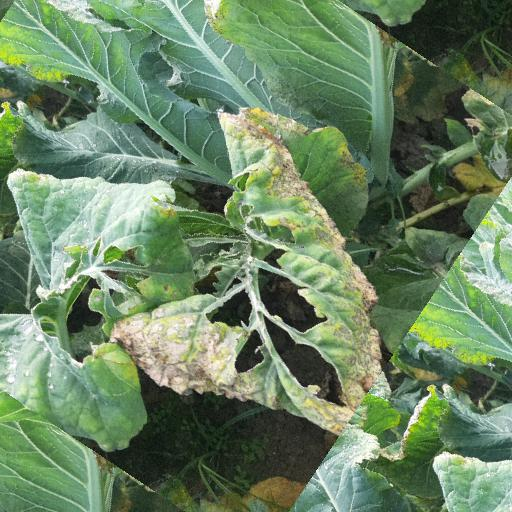
Label: Black Rot